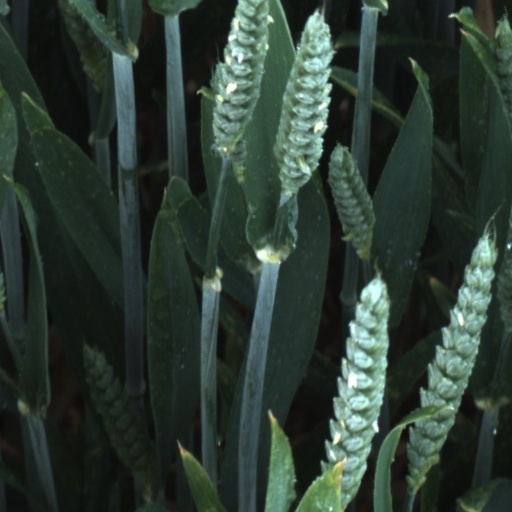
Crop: wheat